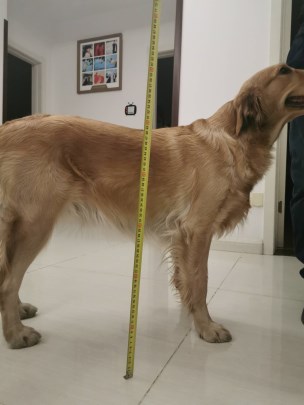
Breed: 5355-n000126-golden_retriever